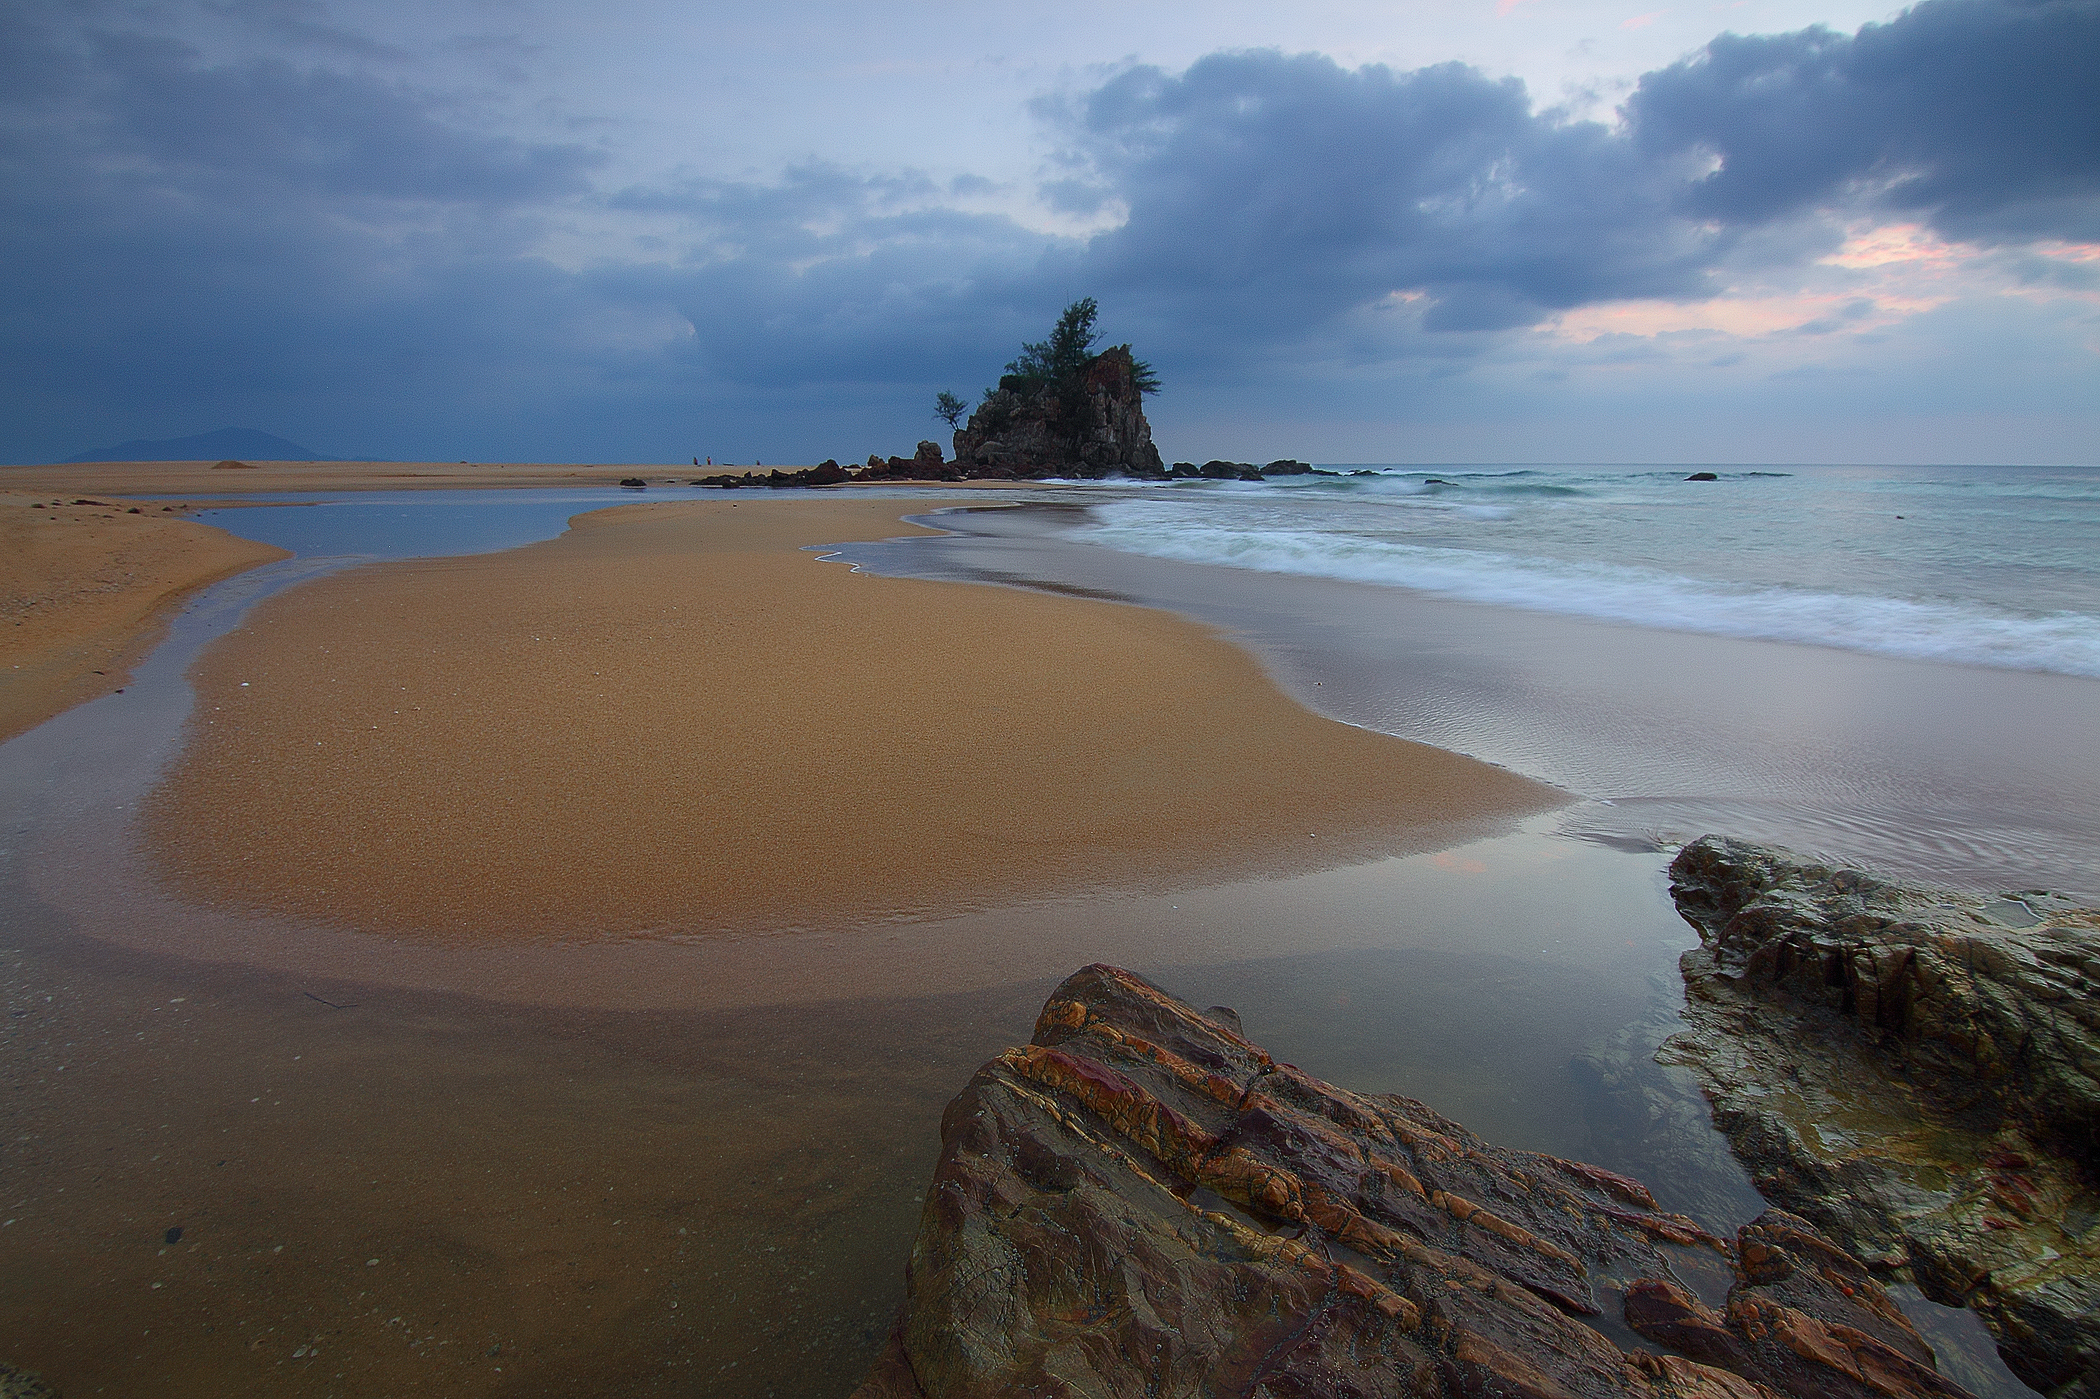
beach, landscape, sea, coast, water, sand, rock, ocean, horizon, cloud, sky, sunrise, sunset, morning, shore, wave, dawn, summer, cliff, dusk, reflection, scenic, seascape, bay, island, seashore, terrain, material, body of water, rocks, outdoors, waves, clouds, cape, wind wave